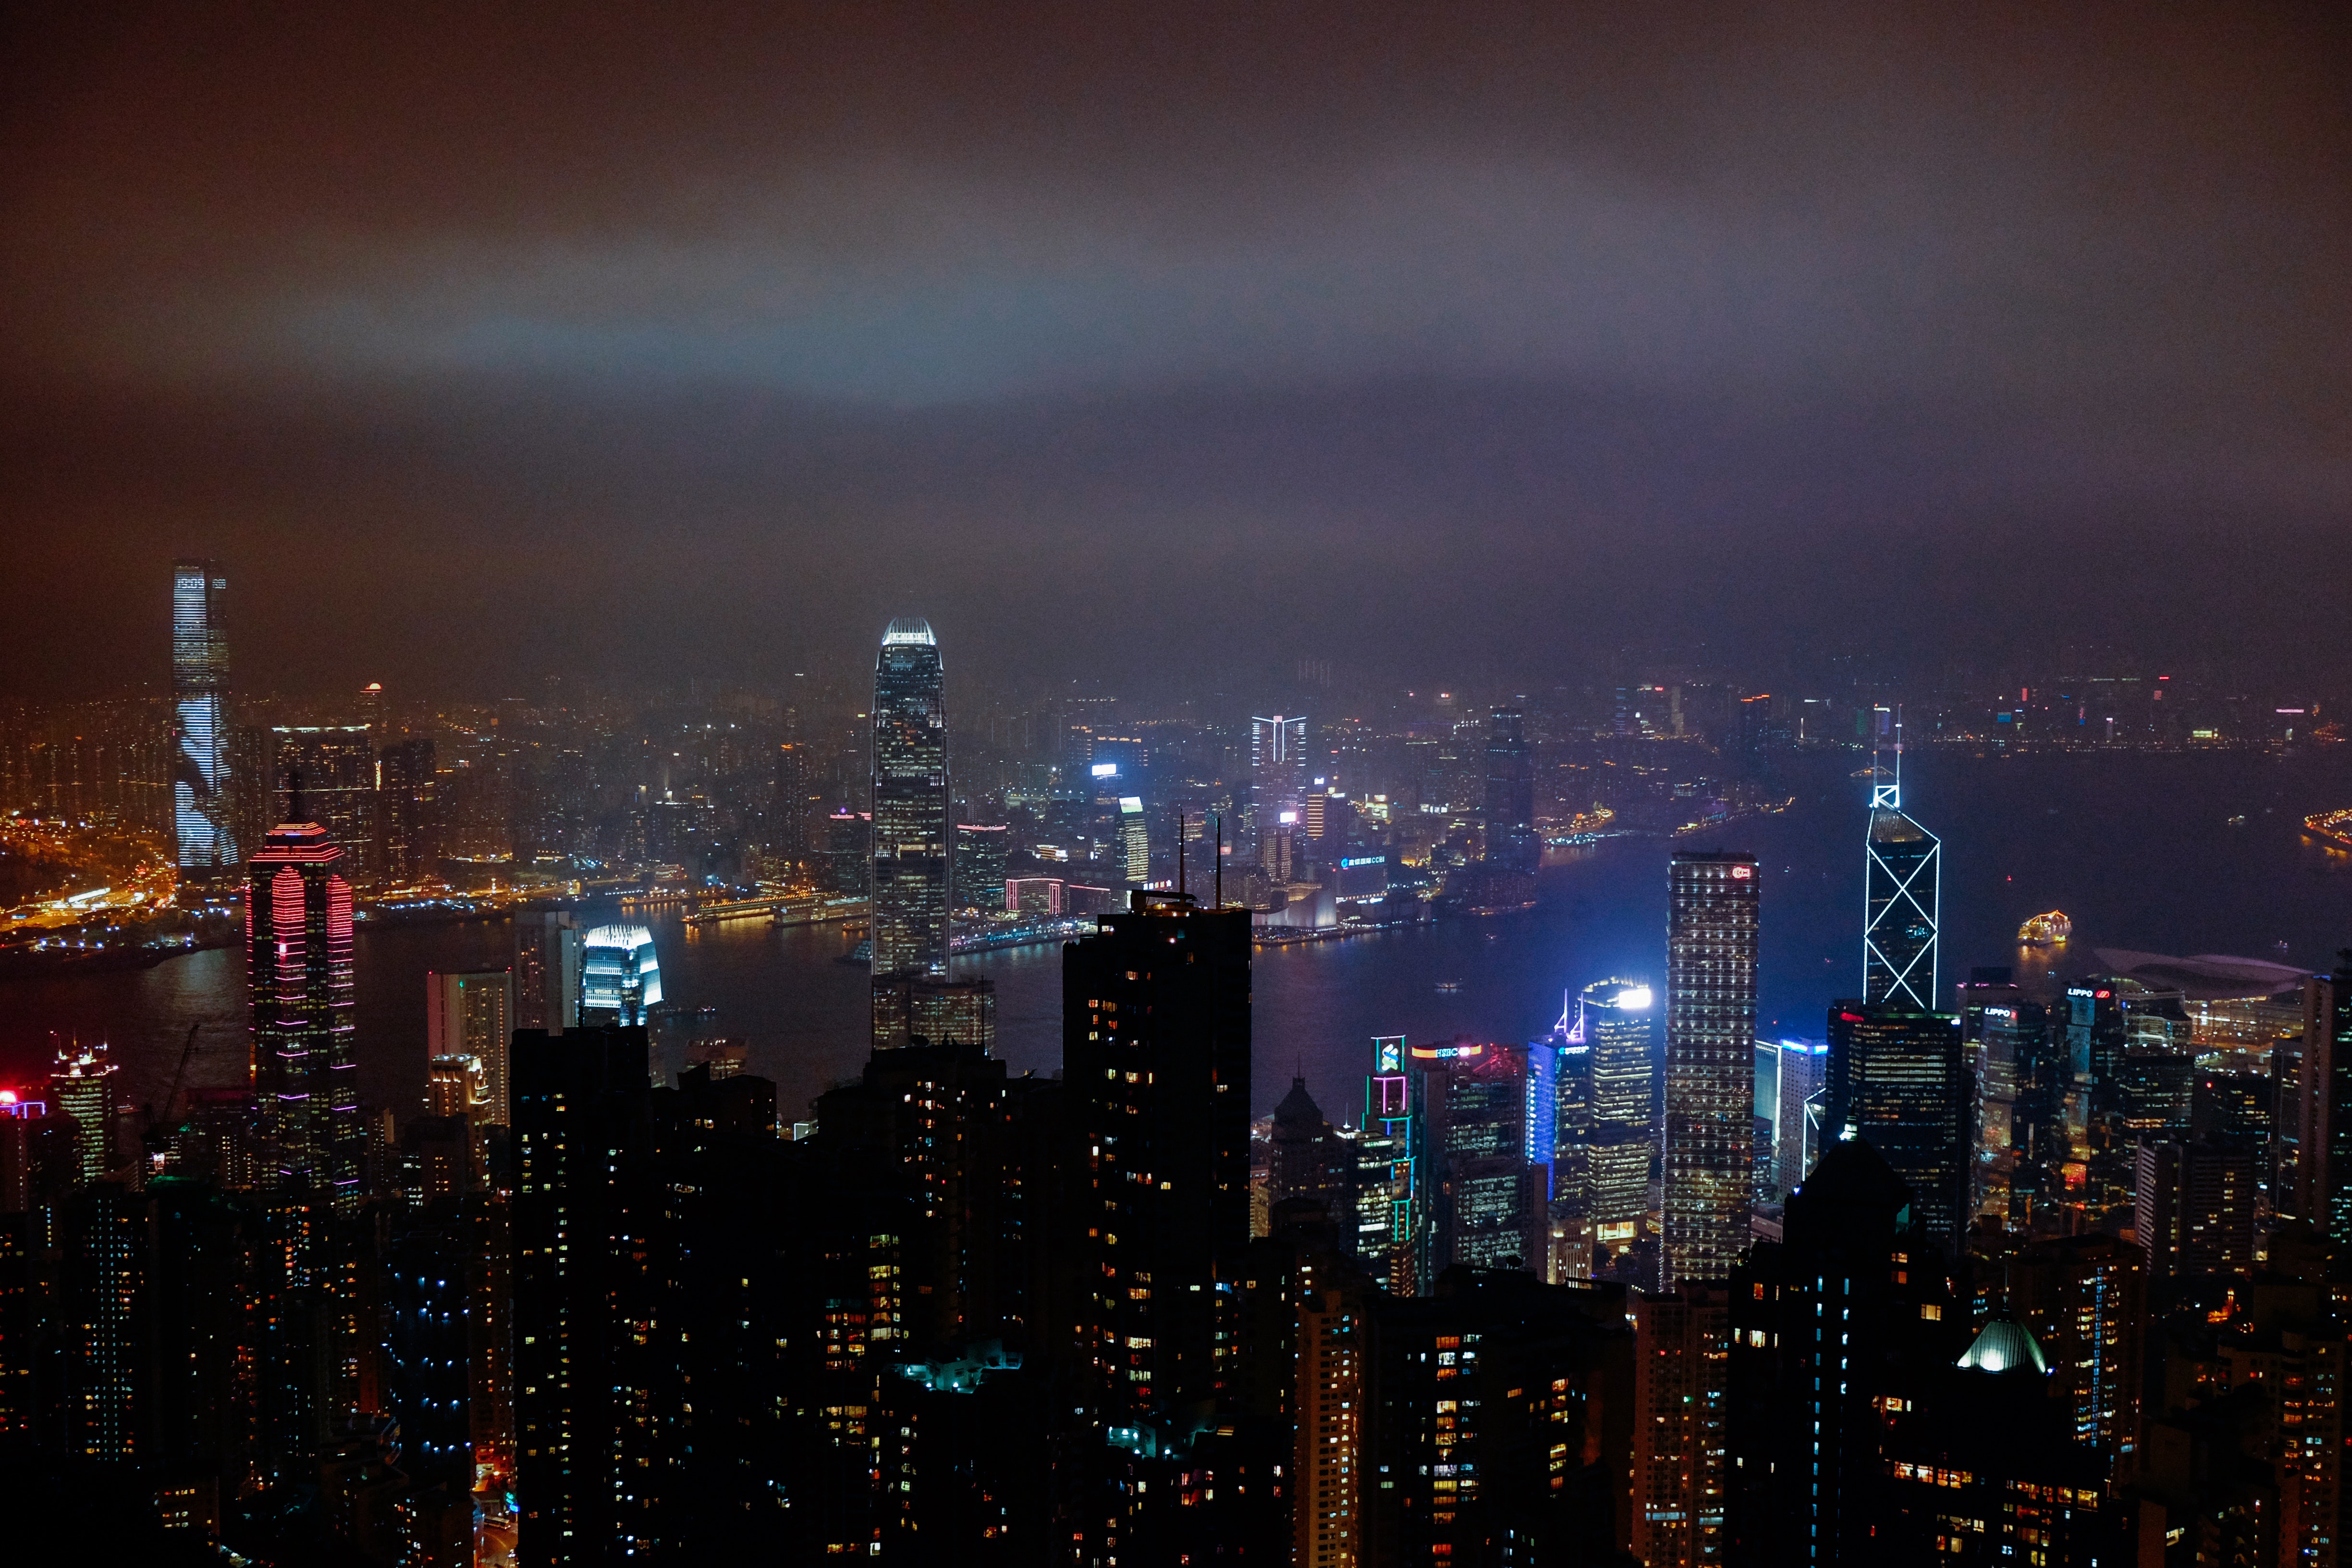
cityscape, city, metropolitan area, metropolis, urban area, skyline, sky, night, tower block, skyscraper, human settlement, landmark, downtown, daytime, building, aerial photography, architecture, horizon, cloud, tower, photography, evening, darkness, real estate, landscape, condominium, space, bird's eye view, dusk, midnight, world